Ü-Tsang

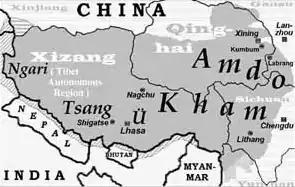
Map showing the locations of Ü, Tsang, Ngari, Kham, and Amdo

Ü-Tsang (དབུས་གཙང་། Wylie; dbus gtsang) is one of the three Tibetan regions, the others being Amdo to the northeast and Kham to the east. Geographically Ü-Tsang covers the Yarlung Tsanpo drainage basin, the western districts surrounding and extending past Mount Kailash, and much of the Changtang plateau to the north. The Himalayas define Ü-Tsang's southern border.